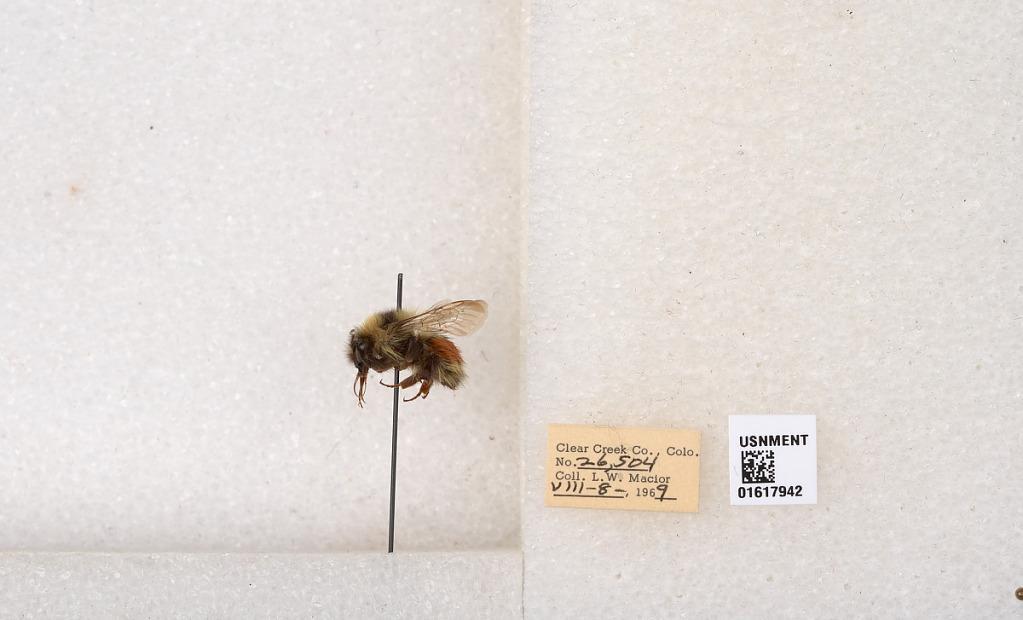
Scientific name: Bombus (Pyrobombus) sylvicola Kirby
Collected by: L. Macior
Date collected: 1969-8-8
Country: United States
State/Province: Colorado
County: Clear Creek
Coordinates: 39.7006, -105.694